2015 Camellia Bowl

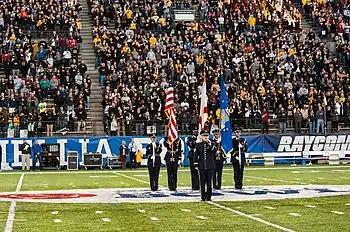
The national anthem was performed by United States Air Force Technical Sergeant Paige Wroble.

The 2015 Camellia Bowl was broadcast on television on ESPN and on radio at ESPN Radio. Dave Neal, Anthony Becht, and Paul Carcaterra served as the announcers for the television broadcast. The weather during the game was sunny, with temperatures of and wind heading northwest at . The referee, the head of the officiating team, was Todd LaPenta.